Vedarajan temple, Thirunagari

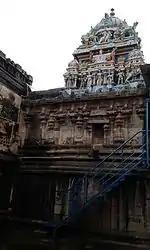

Vedarajan temple covers an area of about and has a seven-tiered "gopuram" (gateway tower) raising to a height of . The temple in enclosed in a rectangular enclosure with huge granite walls. The sanctum is approached through a second gateway tower. There are a series of pillared structure around the basement of the first enclosure. The central shrine has an elevated structure and houses the image of the presiding deity, Vedarajan. The image is made of granite is sported in sitting posture.